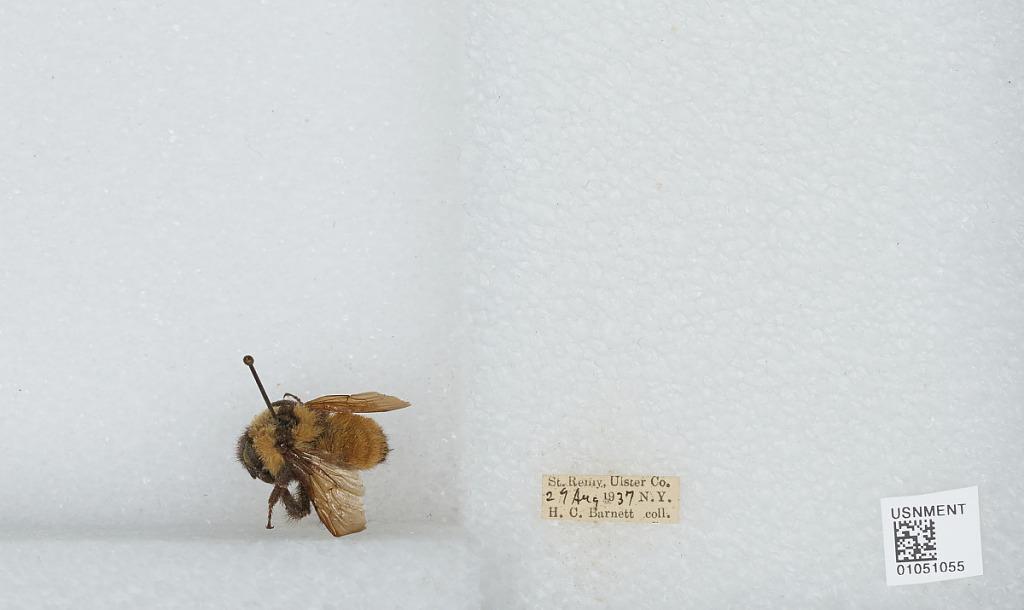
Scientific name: Bombus sp.
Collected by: H. Barnett
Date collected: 1937-8-29
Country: United States
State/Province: New York
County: Ulster
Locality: St. Remy
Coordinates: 41.8833, -74.0214